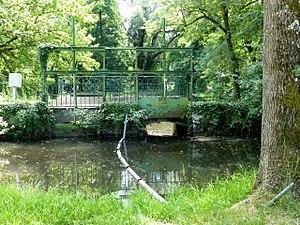
Gradignan, Parc du Moulineau ː Vannes en amont du moulin.
L'Eau Bourde est une rivière française du département de la Gironde en région Nouvelle-Aquitaine, et un affluent gauche de la Garonne.